Apple Panic

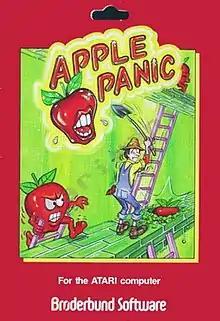

Apple Panic is a game for the Apple II programmed by Ben Serki and published by Broderbund Software in 1981. "Apple Panic" is an unauthorized version of the 1980 arcade game "Space Panic", the first game with ladders and platforms. While the arcade original remained obscure, "Apple Panic" became a top seller for home computers. It was ported to the Atari 8-bit computers, VIC-20, IBM PC (as a self-booting disk), and TRS-80.